Iraqi ballistic missile attacks on Saudi Arabia

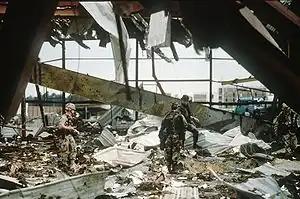
Aftermath of an Iraqi missile attack on a US barracks in Dhahran on 25 February 1991

Between 18 January and 26 February 1991, Ba'athist Iraq launched 46 al-Husayn Scud missiles against Saudi Arabian and American military targets in Dhahran and the Saudi capital of Riyadh amidst the Gulf War. Attacks began hours after US General Norman Schwarzkopf emphasized large-scale efforts taken to comb the vast expanses of western Iraq for missile attacks aimed at Israel.